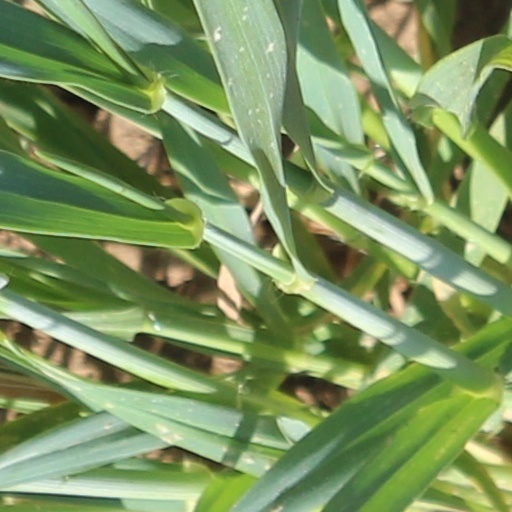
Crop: wheat